Muhammad II ibn al-Husayn

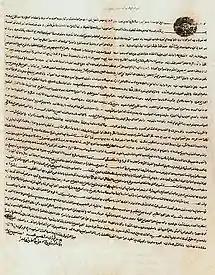
The Fundamental Pact,1857.

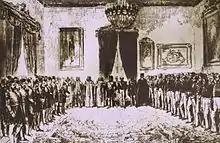
The proclamation of the Fundamental Pact in the Bardo Palace on 10 September 1857.

After his accession he proceeded with reforms, including, on 10 September 1857, the Fundamental Pact which recognised religious freedom and equality before the law for all inhabitants of the country, regardless of their religion. In a decree of 30 August 1858, he established the first modern municipal government for the city of Tunis.